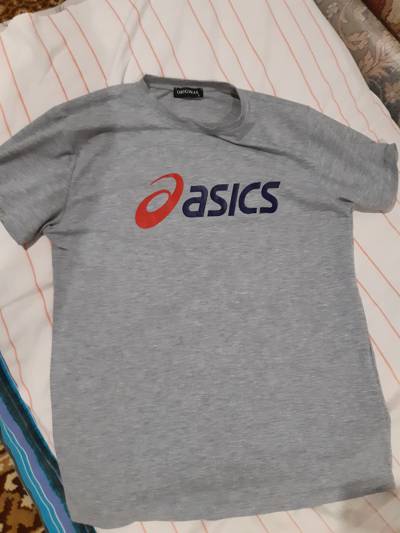
Waste category: clothes